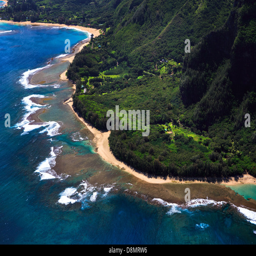
aerial view of beach and reef system